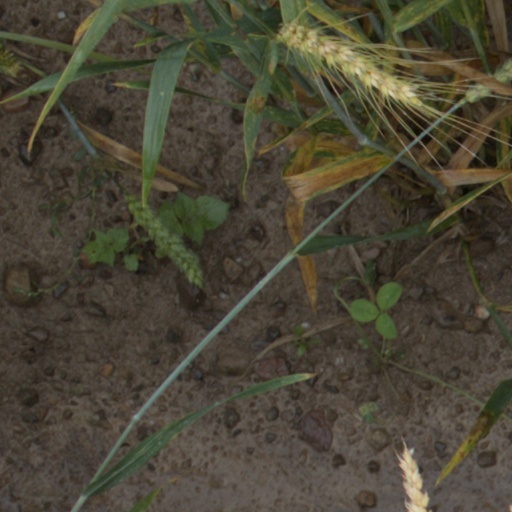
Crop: wheat